Charles Henry Dessalines d'Orbigny

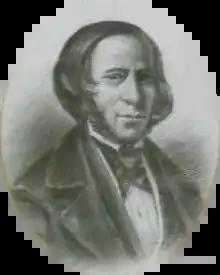

Charles Henry Dessalines d'Orbigny (1806–1879) was a French botanist and geologist specializing in the Tertiary of France. He was the younger brother of French naturalist and South American explorer, Alcide d'Orbigny. At the National Museum of Natural History in Paris, d'Orbigny classified many of the flowering plant species returned to France from his brother's natural history collecting journeys through South America.